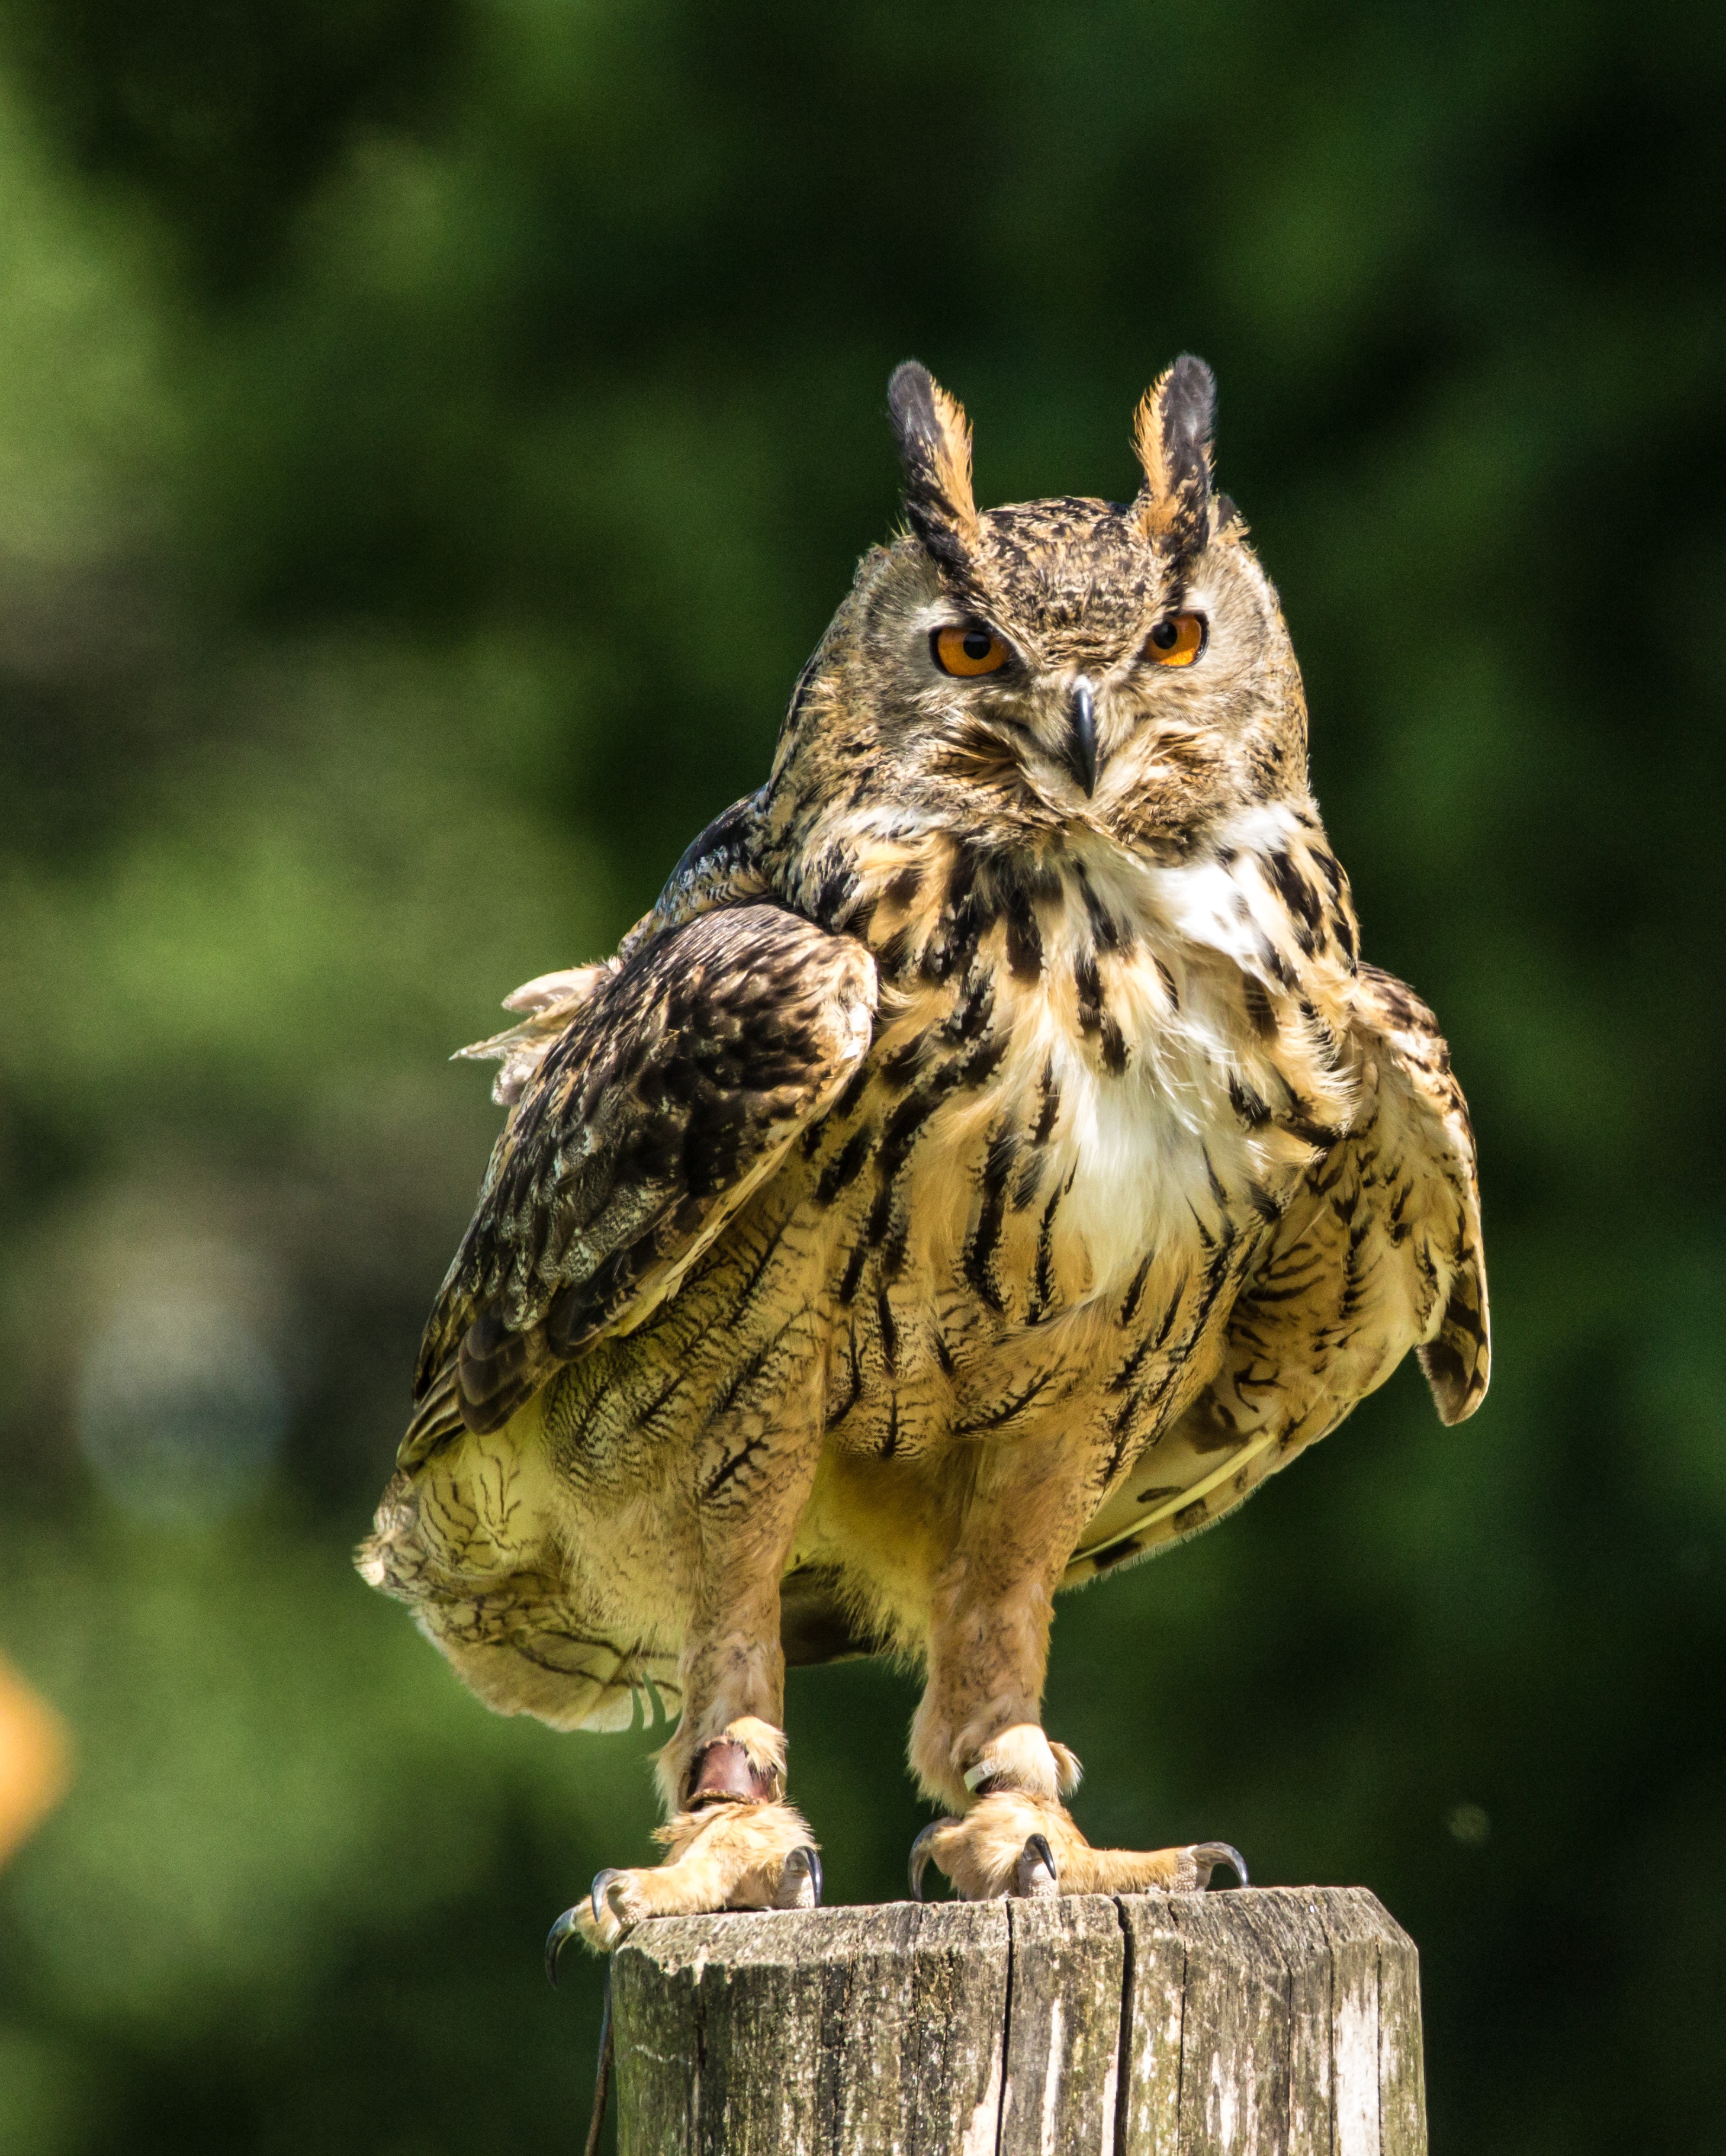
nature, bird, wildlife, beak, hawk, owl, feather, fauna, bird of prey, vertebrate, sparrow, eurasian, buzzard, falconry, eagle owl, eurasia eagle owl, accipitriformes